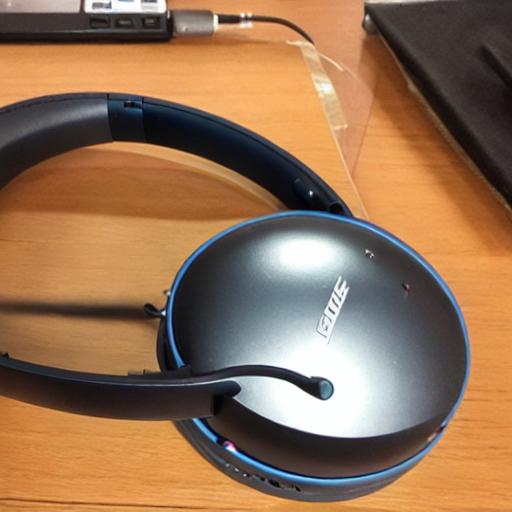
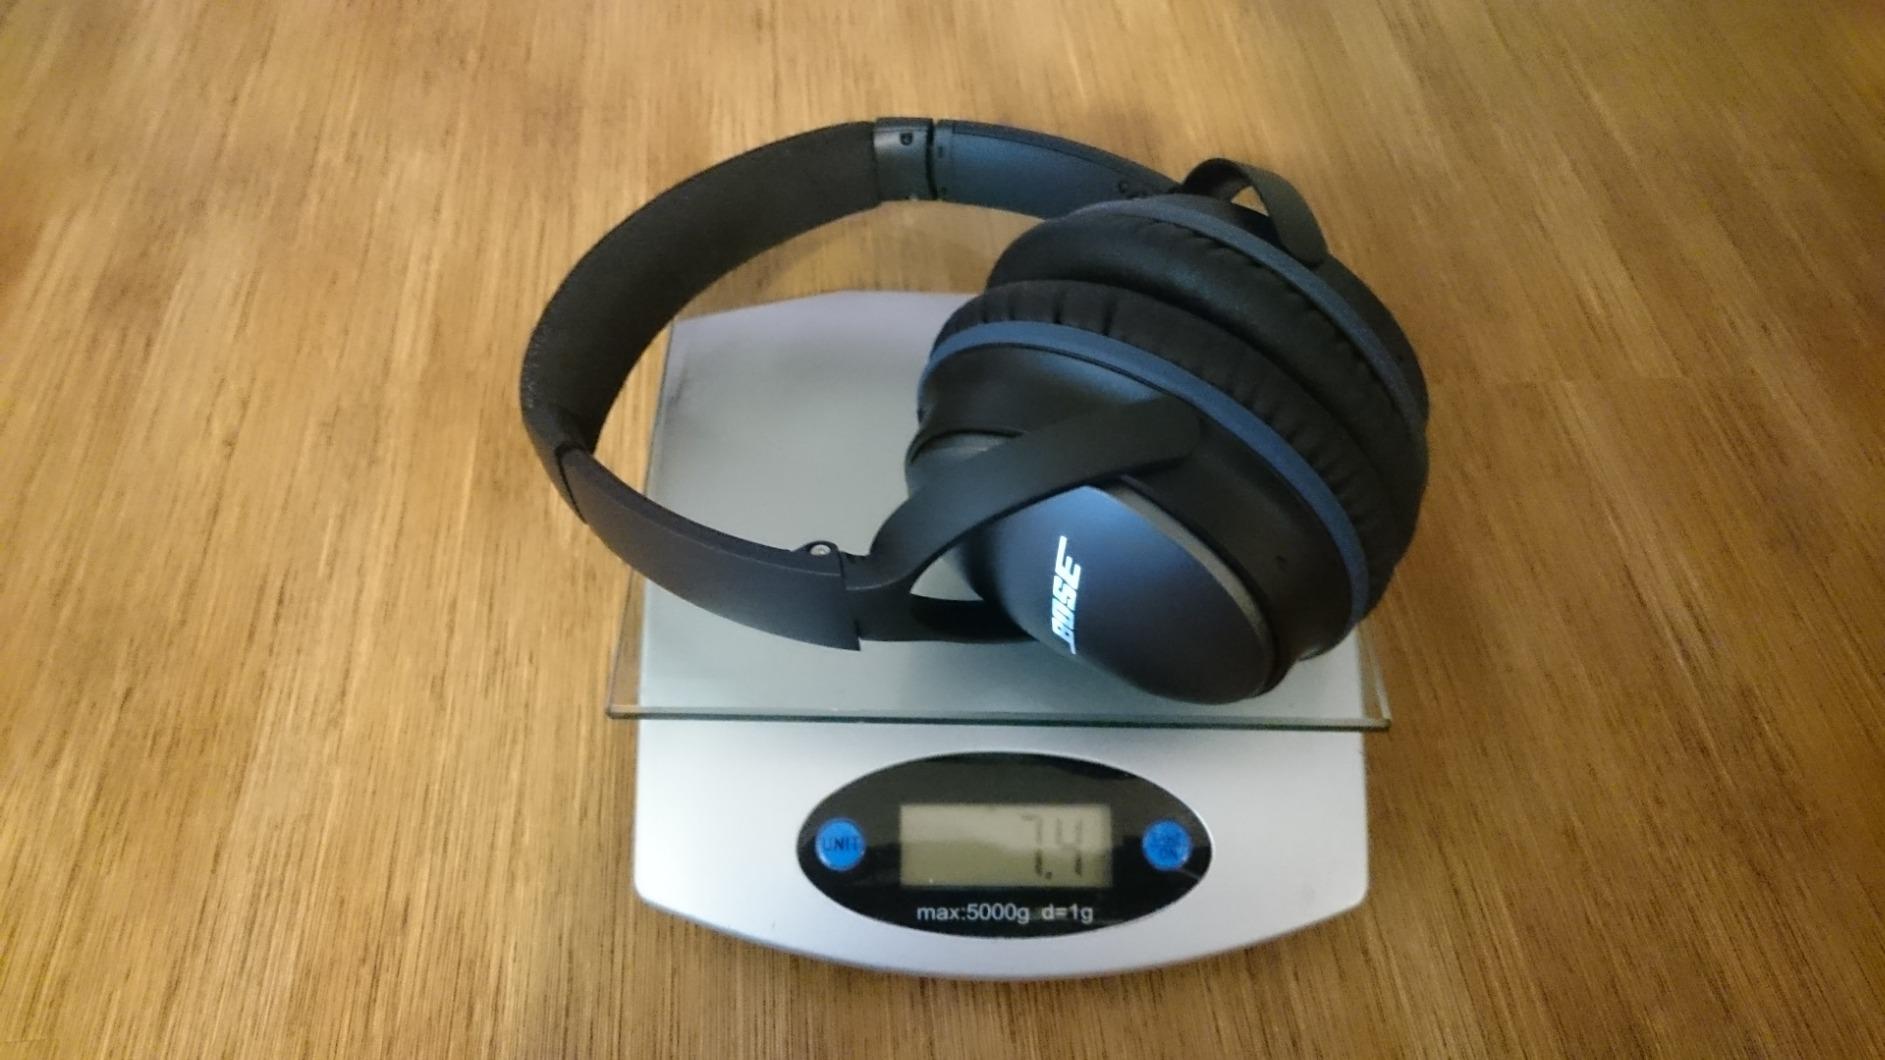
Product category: headphones
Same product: no